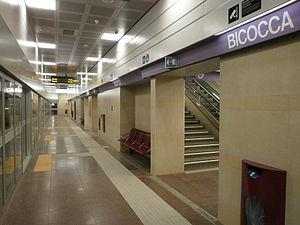
Bicocca est une station de la ligne 5 du métro de Milan, inaugurée le 10 février 2013.